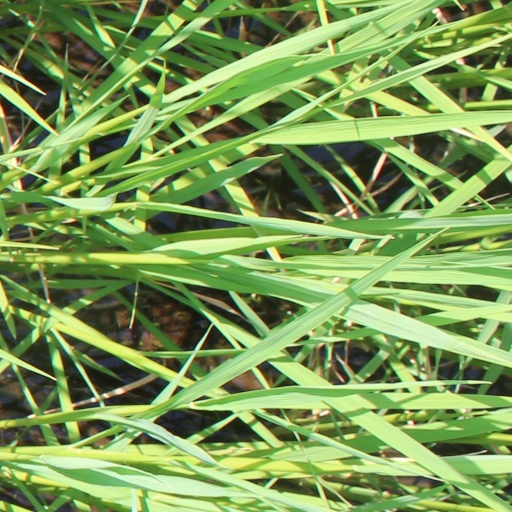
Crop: rice